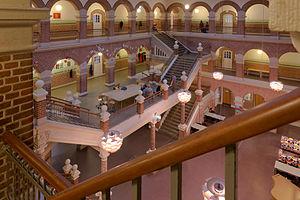
La culture du Danemark, pays de l'Europe du Nord, désigne d'abord les pratiques culturelles observables de ses habitants.